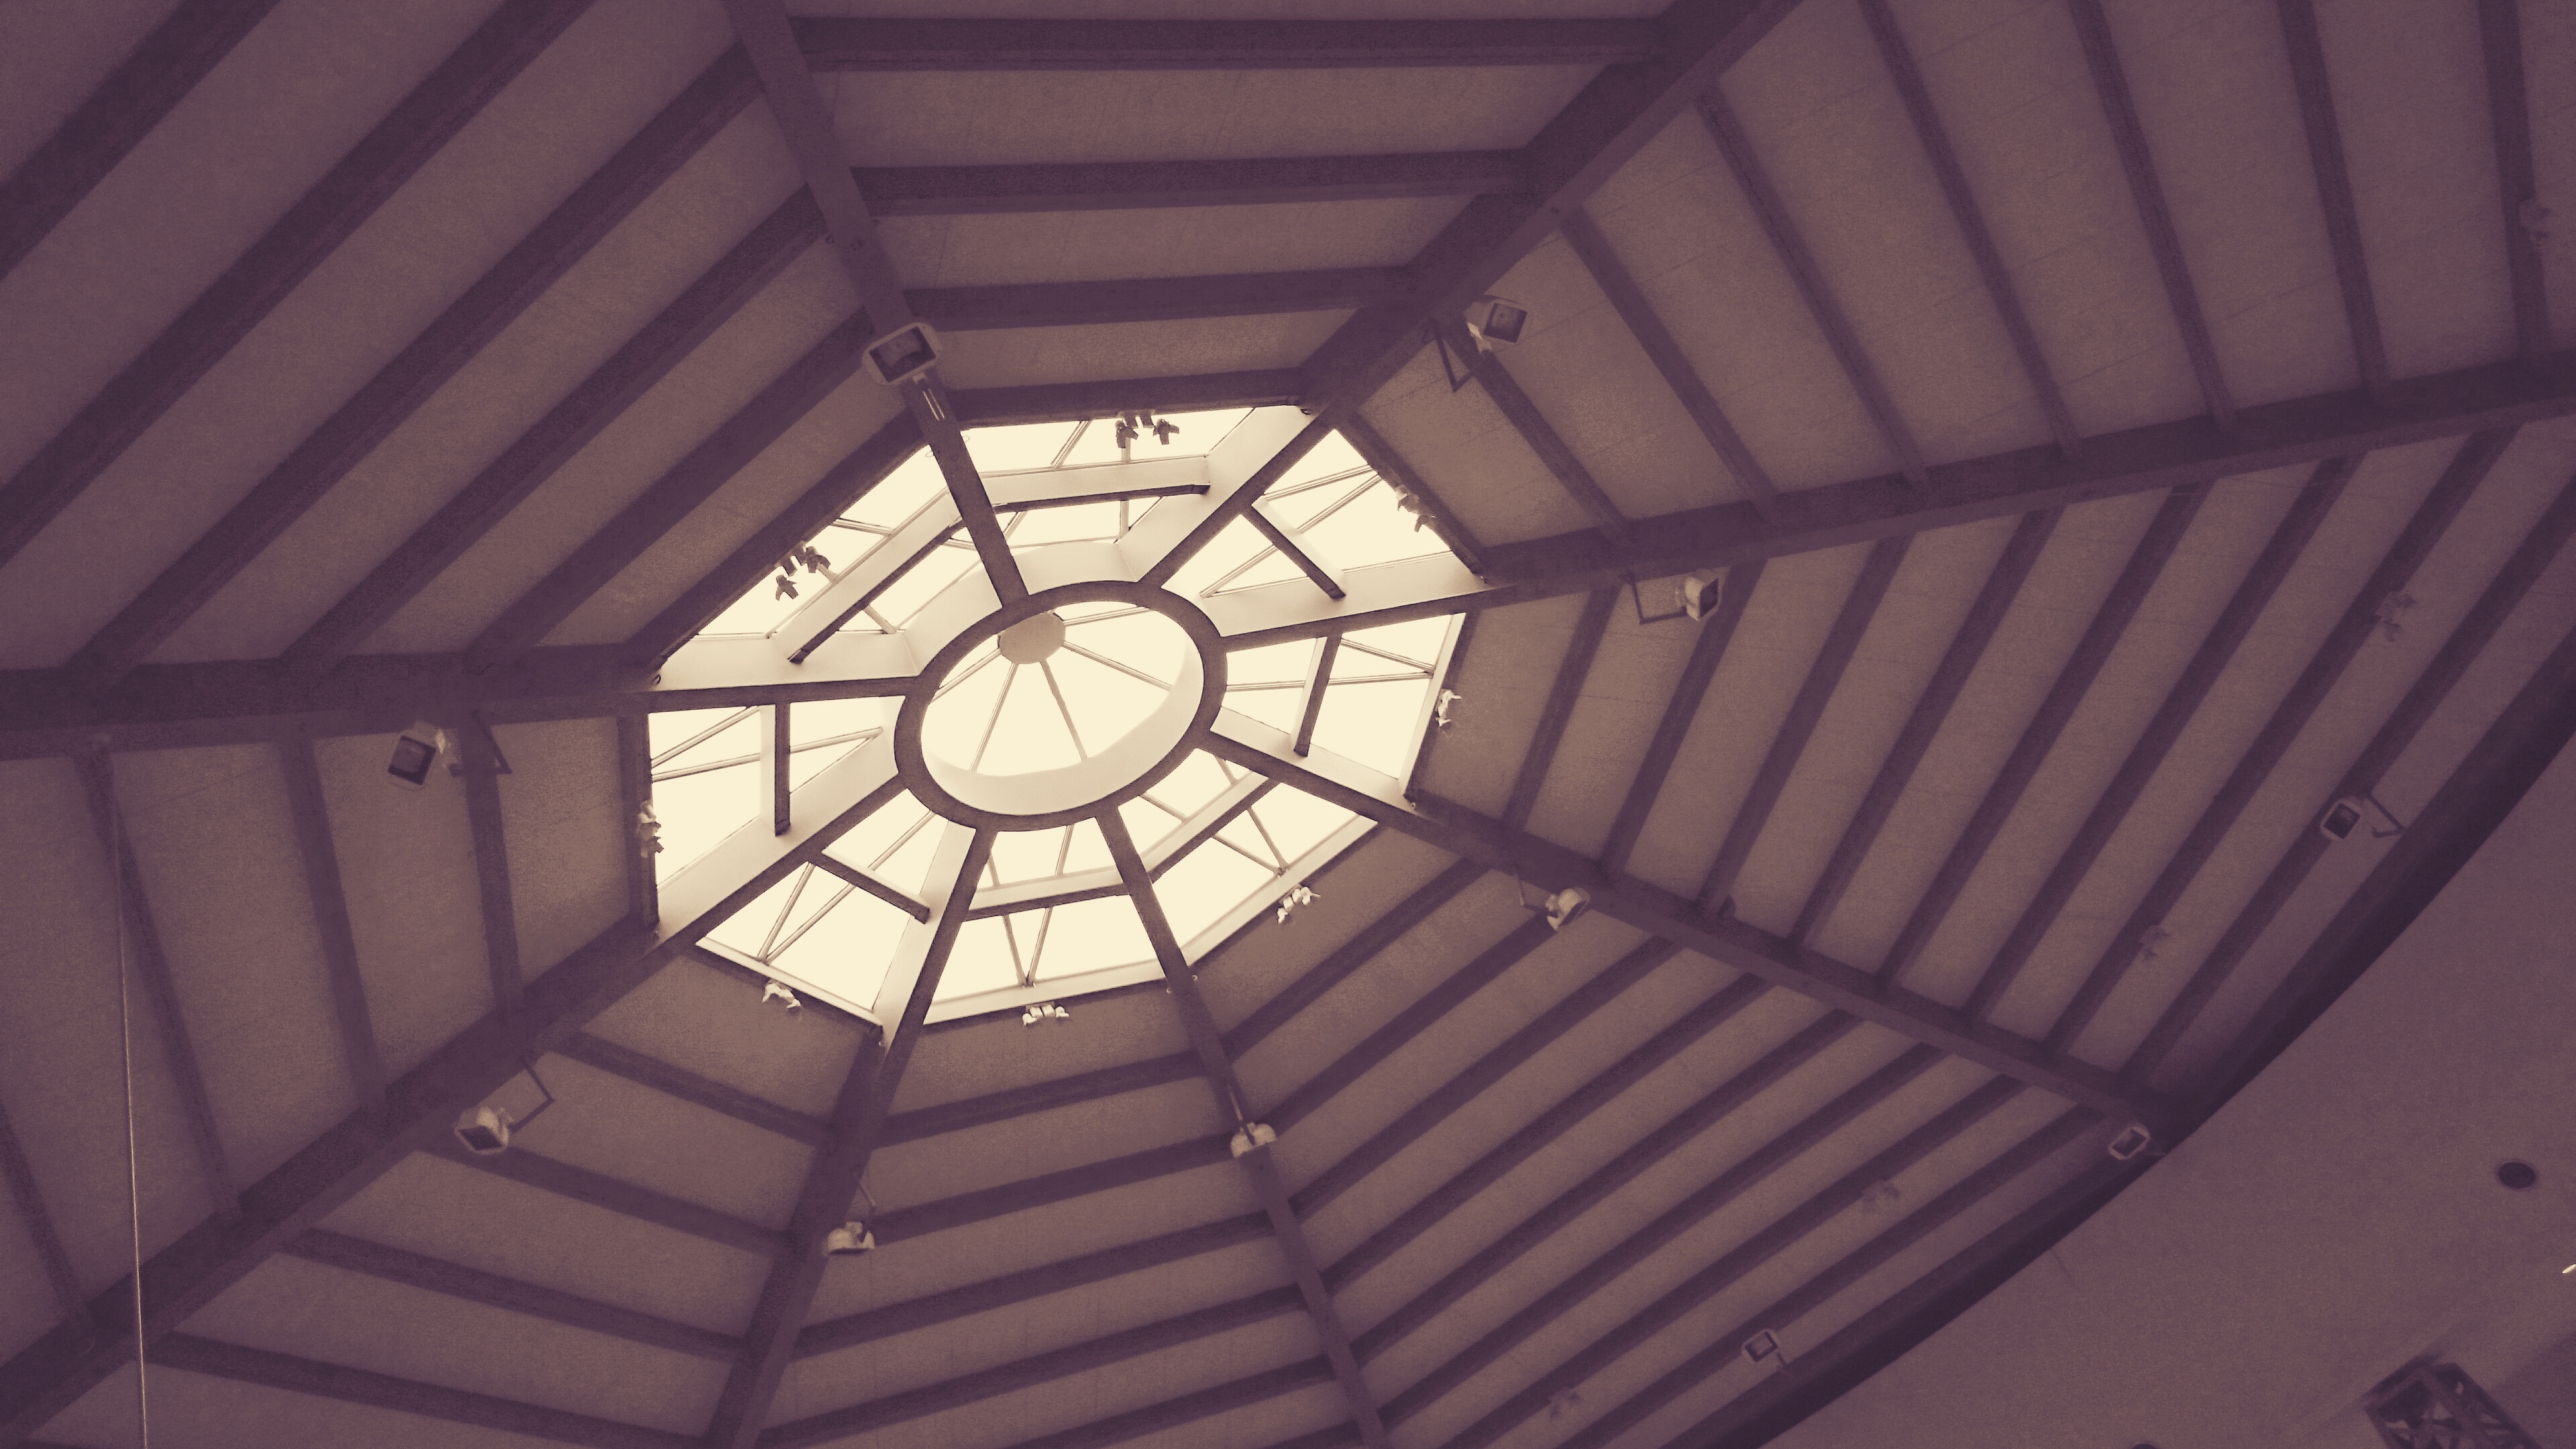
light, architecture, wood, house, window, roof, ceiling, lighting, material, design, symmetry, vault, dome, shape, daylighting